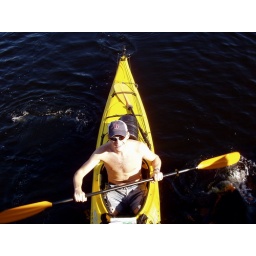
Savage paddling beneath the train tracks bridge